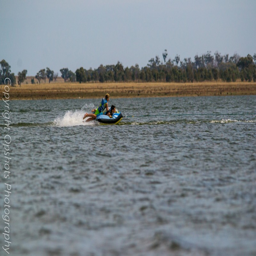
a lot of kids having fun on donuts so no pelicans